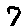
Label: 7